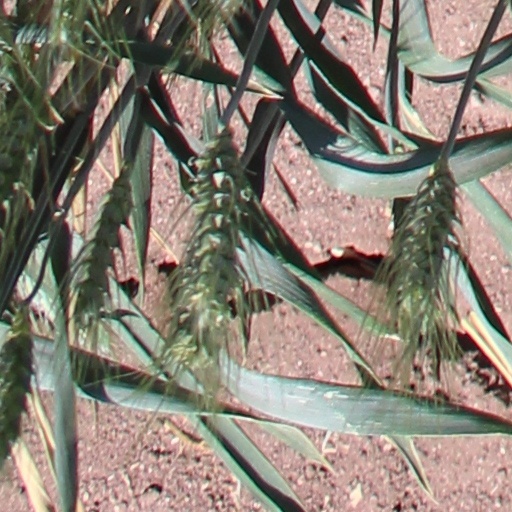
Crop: wheat